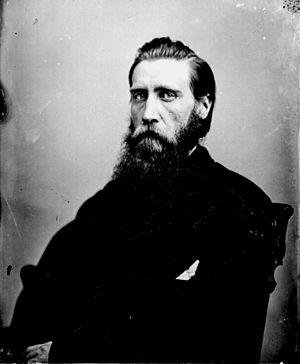
L'État américain du Texas déclare sa sécession des États-Unis d'Amérique le 2 février 1861, et rejoint les États confédérés d'Amérique le 2 mars 1861, après avoir remplacé son gouverneur, Sam Houston, lorsqu'il refuse de prêter serment d'allégeance à la Confédération. Comme celles des autres États, la Déclaration n'est pas reconnue par le gouvernement des États-Unis à Washington. Certaines unités militaires du Texas combattent au cours de la guerre de Sécession à l'est du fleuve Mississippi, mais le Texas est le plus utile pour ravitailler les soldats et fournir des chevaux aux forces confédérées. Le rôle de ravitaillement du Texas dure jusqu'à la mi-1863, époque après laquelle les canonnières de l'Union contrôlent le fleuve Mississippi, rendant impossible les transferts d'hommes, de chevaux ou de bovins. Un peu de coton est vendu au Mexique, mais la plupart de la récolte devient inutilisable en raison du blocus naval de l'Union de Galveston, à Houston, et des autres ports.
Cet article présente une vue d'ensemble des principales opérations militaires et navales qui se sont déroulées sur le Théâtre occidental de la guerre de Sécession.